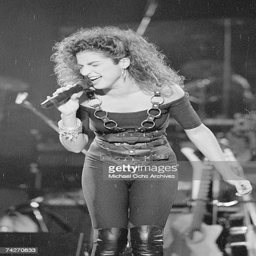
latin pop artist of the group performs live